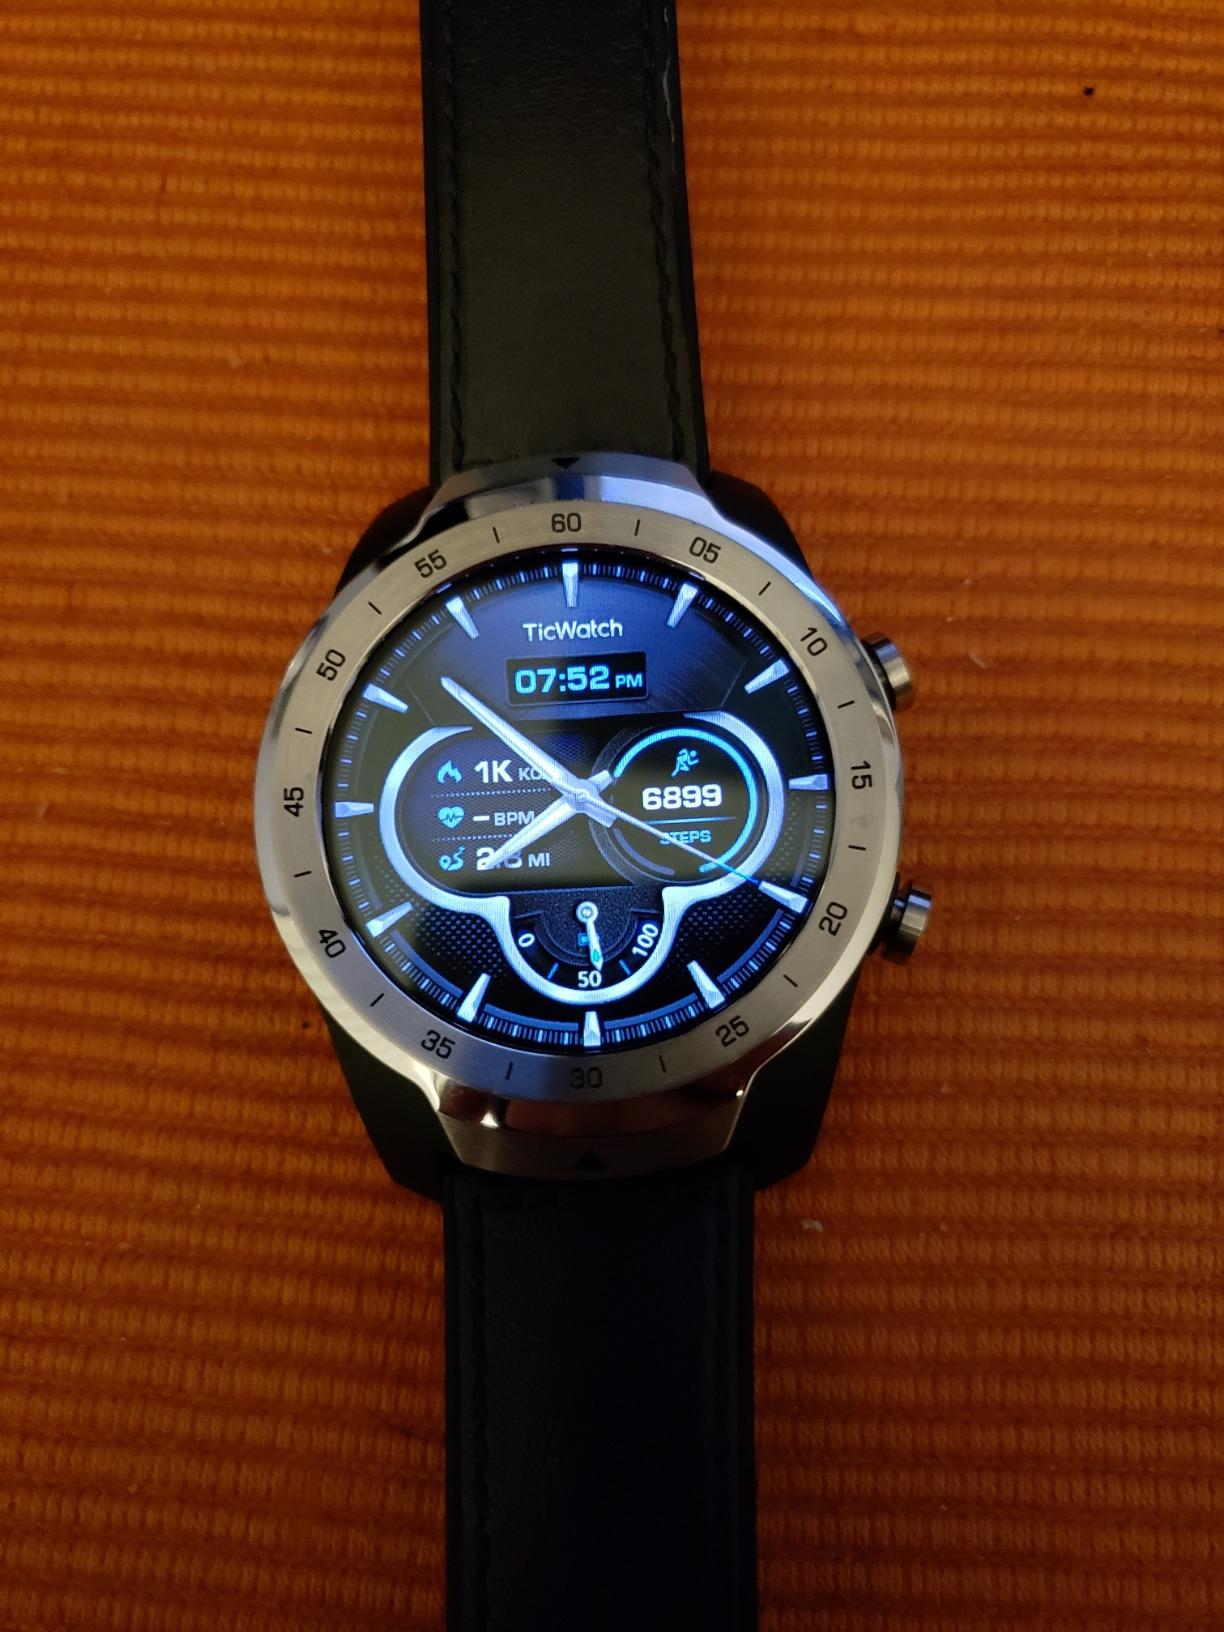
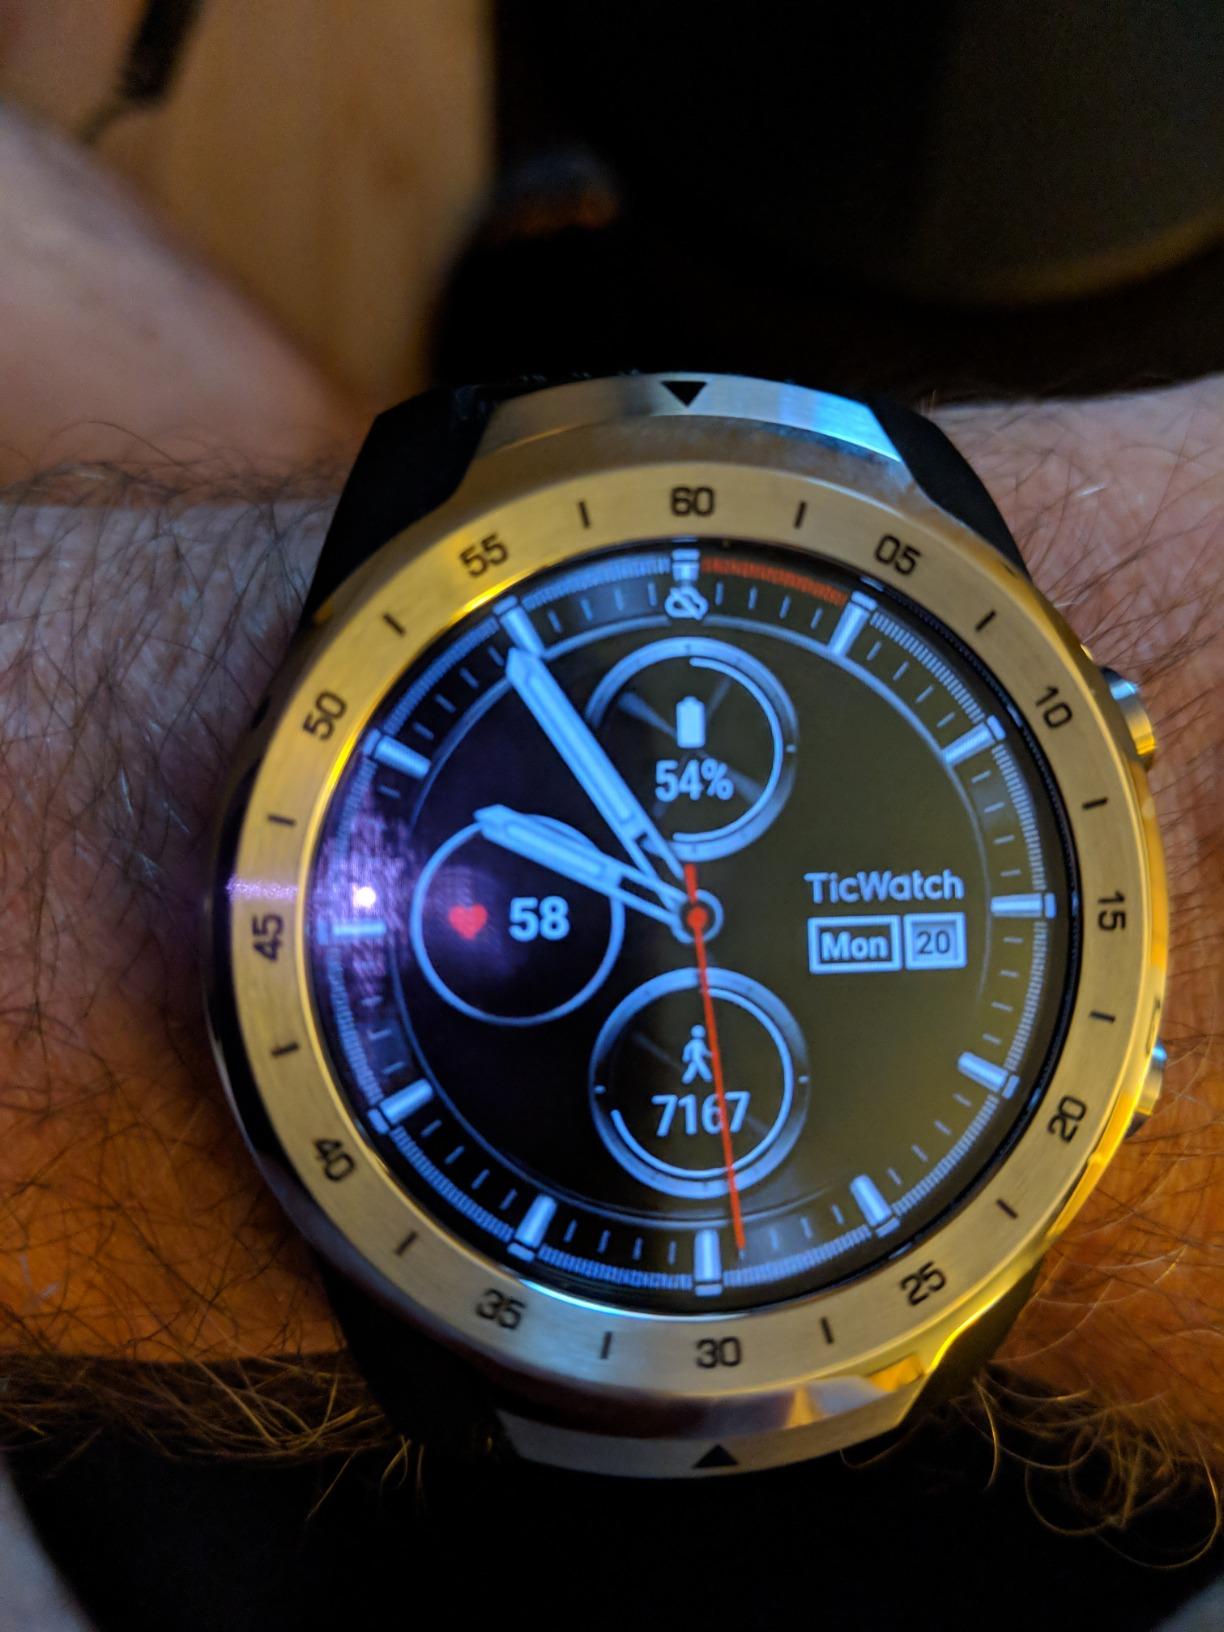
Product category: smartwatch
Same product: yes